Tanks of Italy

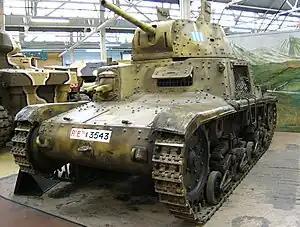
M13/40 at the Bovington Tank Museum in Dorset

The Carro Armato M13/40 was the Italian tank designed to replace the Fiat L3, the Fiat L6/40 and the Fiat M11/39 in the Italian Army at the start of World War II. The M13/40, weighing 13-14 tons, was fitted with a 47 mm gun, having armor-piercing capabilities, in the turret and a four-men crew. After a single prototype, series production began in late 1940. The late production (by 1941) had a 42 mm armour, similar to the next model, the almost identical M14/41. It was the main tank the Italians used throughout the war. The design was influenced by the British Vickers 6-Ton and was based on the modified chassis of the earlier M11/39, whose production was cut short in order to get the M13/40 into production.